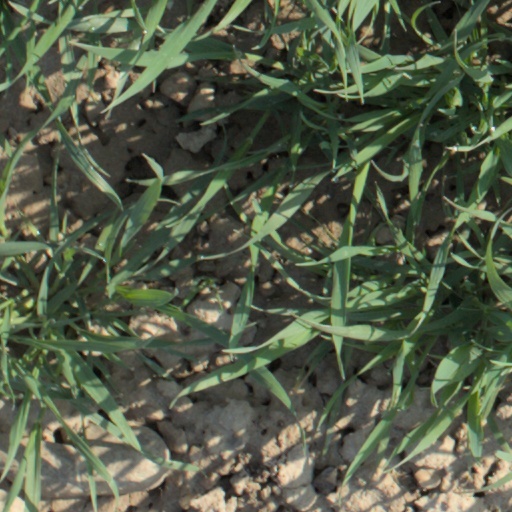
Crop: wheat